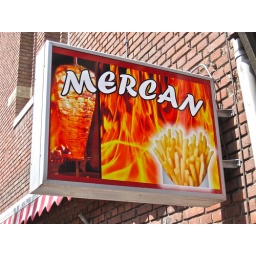
Mercan, Rozengracht 144, Amsterdam, Netherlands. This sign makes it clear that everything inside this restaurant is in flames.